Drue Heinz

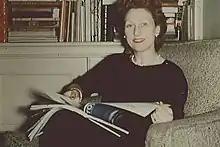
Drue Heinz, 1955

Drue Heinz, DBE (born Doreen Mary English; March 8, 1915 – March 30, 2018) was a British-born American actress, philanthropist, arts patron, and socialite. She was the publisher of the literary magazine "The Paris Review" (1993 to 2007), co-founded Ecco Press, founded literary retreats and endowed the Drue Heinz Literature Prize among others. She was married to H. J. Heinz II, president of Heinz.